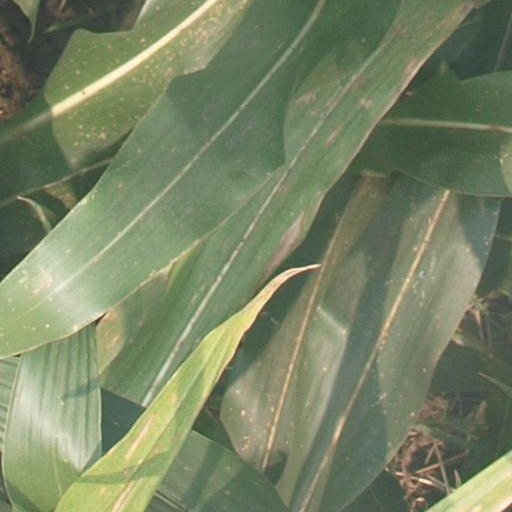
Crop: maize; corn